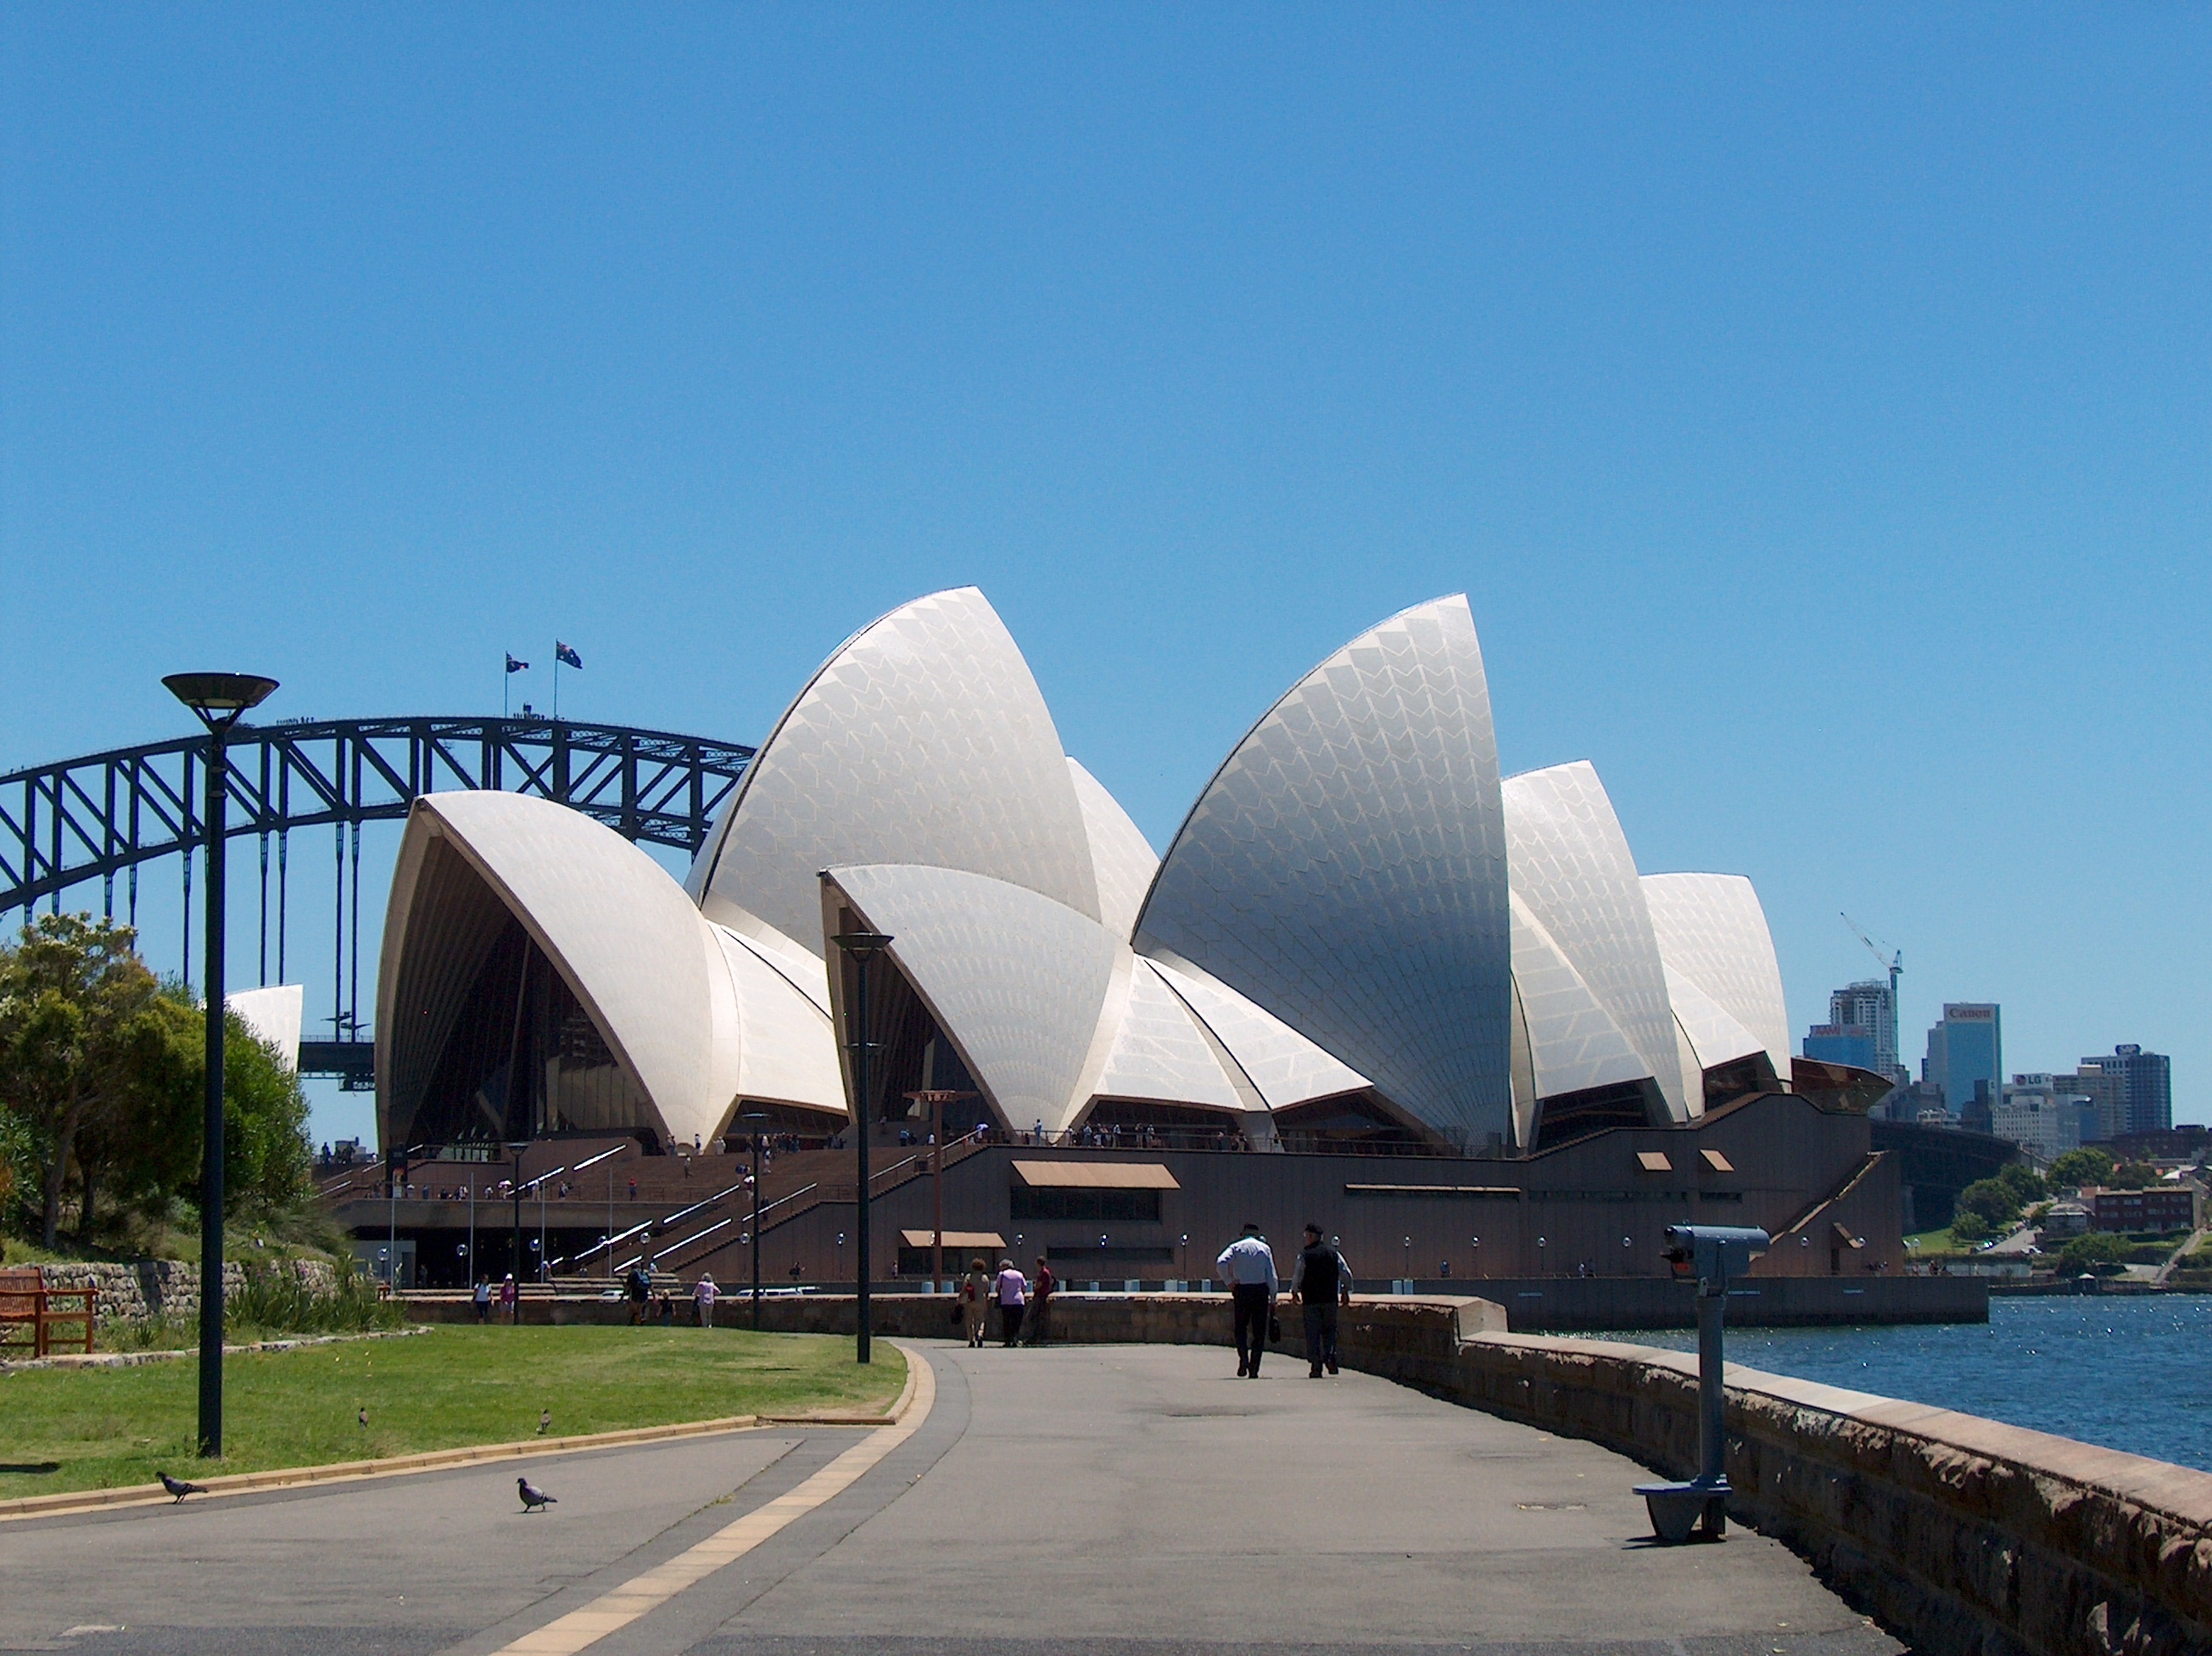
architecture, structure, building, monument, sydney, opera house, landmark, stadium, operahouse, atmosphere of earth, sport venue